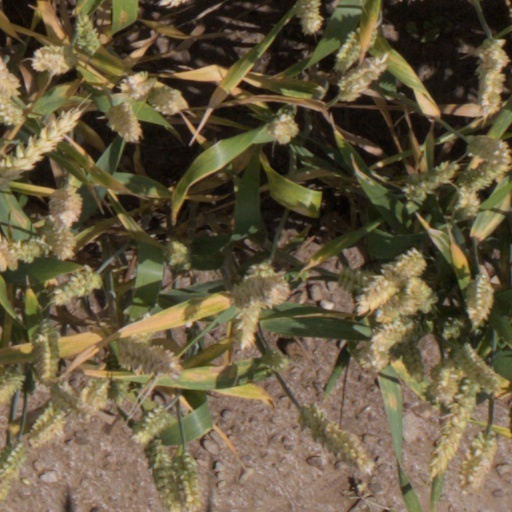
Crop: wheat